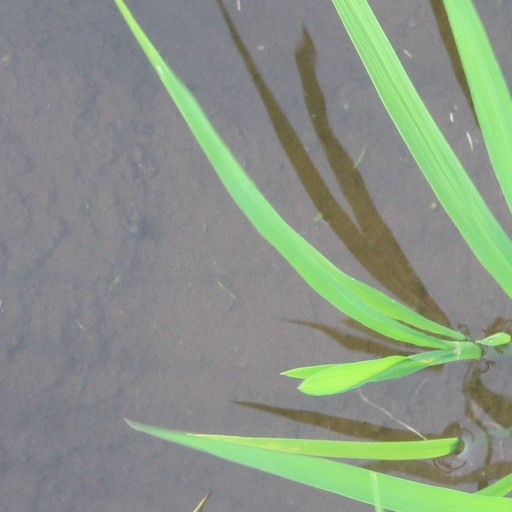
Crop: rice